Cleveland Division of Fire

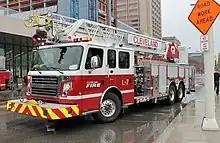
CFD Ladder Truck.

The Division of Fire operates out of a headquarters building at 1645 Superior Avenue, which was completed in 1974 at a cost of about $1.6 million.